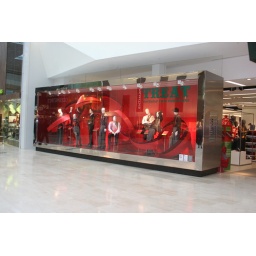
Men's window in first floor features chromed window surround